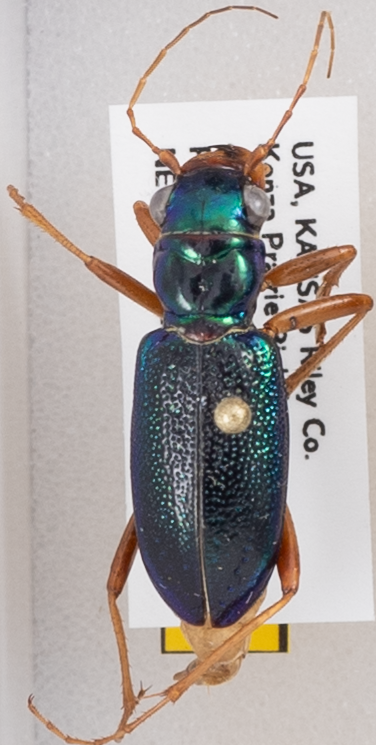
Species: Tetracha virginica
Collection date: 2019-09-23
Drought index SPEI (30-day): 0.846
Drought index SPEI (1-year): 1.69
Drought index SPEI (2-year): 1.13